Tapejara wellnhoferi

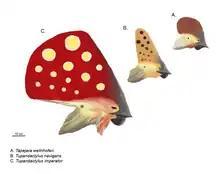
Reconstructed profiles of "Tapejara wellnhoferi" (A), "Tupandactylus navigans" (B), and "Tupandactylus imperator" (C), with hypothetical markings.

The type species and only one currently recognized as valid by most researchers, is "T. wellnhoferi". The specific name honors German paleontologist Peter Wellnhofer. Two larger species, originally named "Tapejara imperator" and "Tapejara navigans", were later also placed in the genus "Tapejara" upon discovery. However, several studies have shown that "T. imperator" and "T. navigans" are significantly different from "T. wellnhoferi" and therefore were reclassified into new genera. The species "T. imperator" was given its own genus, "Tupandactylus", by Alexander Kellner and Diogenes de Almeida Campos. Unwin and Martill found that "T. imperator" and "T. navigans" belong in the same genus, and named them "Ingridia imperator" and "I. navigans", respectively. This genus name honored Wellnhofer's late wife Ingrid.